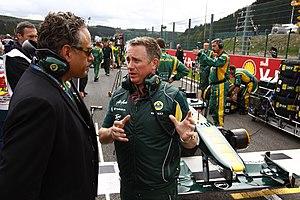
Lotus Spa en 2011
Le Grand Prix automobile de Belgique 2011, disputé le 28 août 2011 sur le circuit de Spa-Francorchamps, est la 851ᵉ épreuve du championnat du monde de Formule 1 courue depuis 1950 et la douzième manche du championnat 2011.